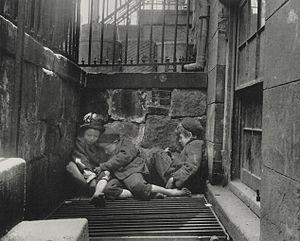
Jacob Riis est un photographe documentaire, réformateur et journaliste.
La pauvreté infantile désigne la situation de pauvreté dans laquelle vivent certains enfants.